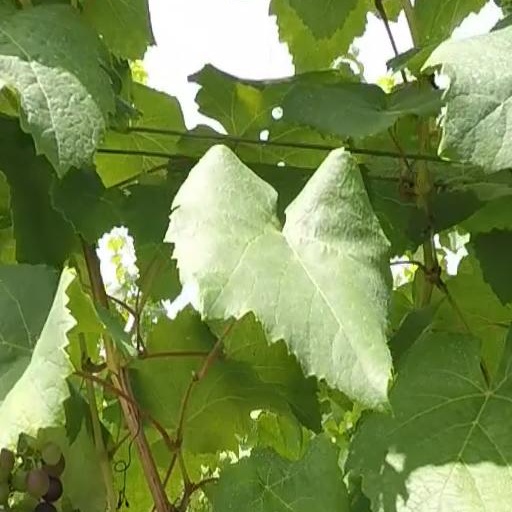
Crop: grape